Naliboki massacre

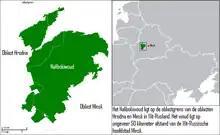
Location of the Naliboki forest on the map of Belarus

Following Operation Barbarossa, Germany's invasion of the Soviet Union, Soviet resistance forces operated in eastern Poland, behind German lines. From the spring of 1942, the 125th "Stalin" unit operated in the Naliboki forest. Its first documented action was the destruction of a detachment of German police near Naliboki on 9 June 1942. Two other Soviet partisan units operated in the Nalibok forest: the Nikitin's unit and the "Chkalov" unit. Local partisans were recruited from Red Army soldiers of all ethnicities who had been cut off by German encirclements, from Ukrainians and pro-Soviet Belarusians. These troops had no contact with the Central Headquarters of the Partisan Movement (CSPD), limited their attacks on German units for lack of ammunition, and raided nearby villages for supplies. They forcibly took provisions from villagers, whom they treated as enemies. The murder of peasants by way of terrorizing them into giving up provisions began in 1943 when villages such as Kamień, Derewno, Borowikowszczyzna, Dziagwie, and Rodziewszczyzna were raided. Naliboki was among the raided villages. Consequently, in August 1942, by order of the Germans, the villagers formed a self-defense unit, and the village police station was opened. Both the local self-defense and police were infiltrated by the Home Army.